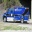
Label: ambulance